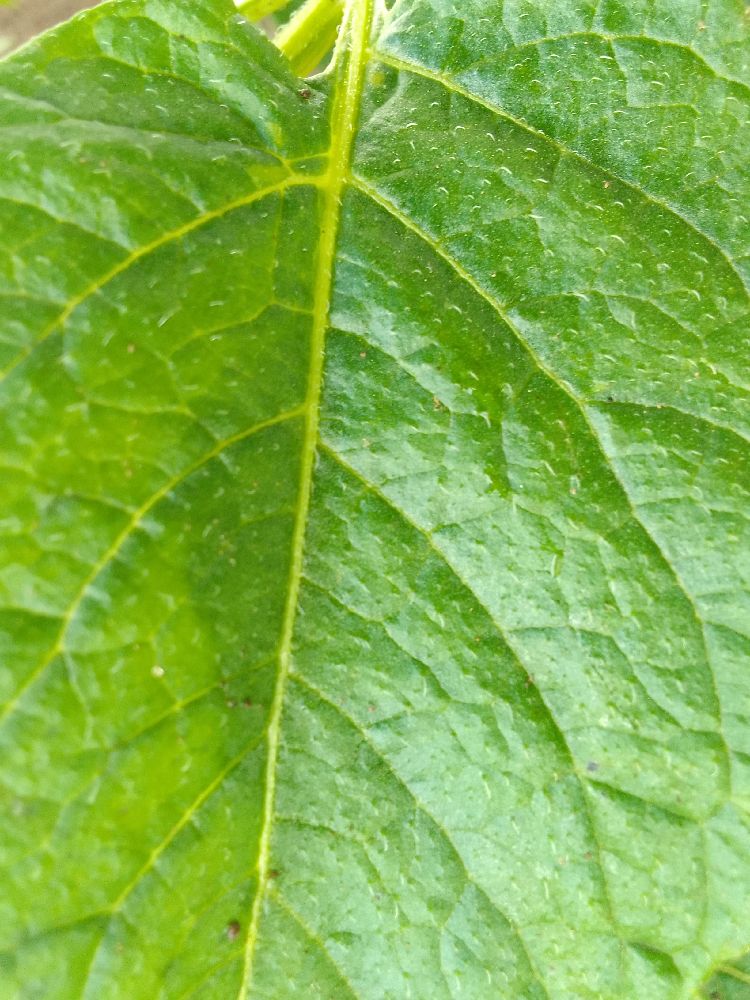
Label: Healthy